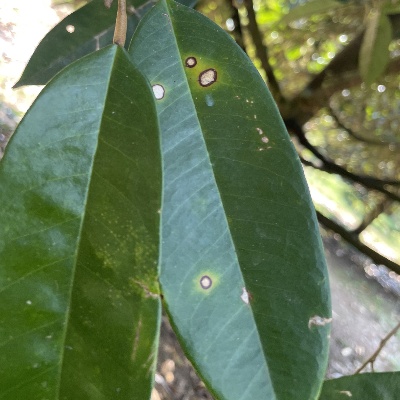
Label: Leaf_Phomopsis